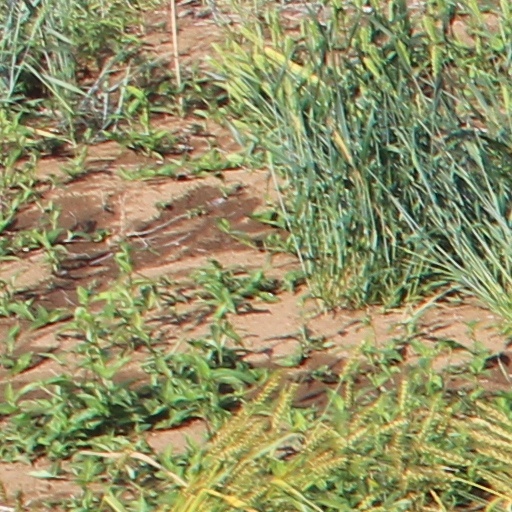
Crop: wheat